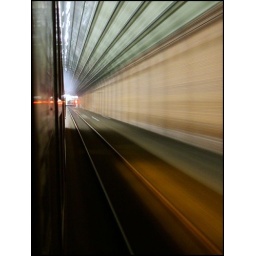
Taken from the window of a train leaving Darlington showing the magnificent station roof in dramatic effect